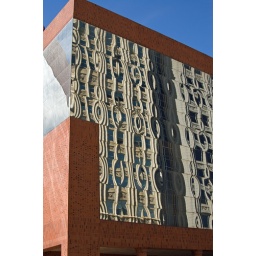
The previous building reflected in an adjacent office building.